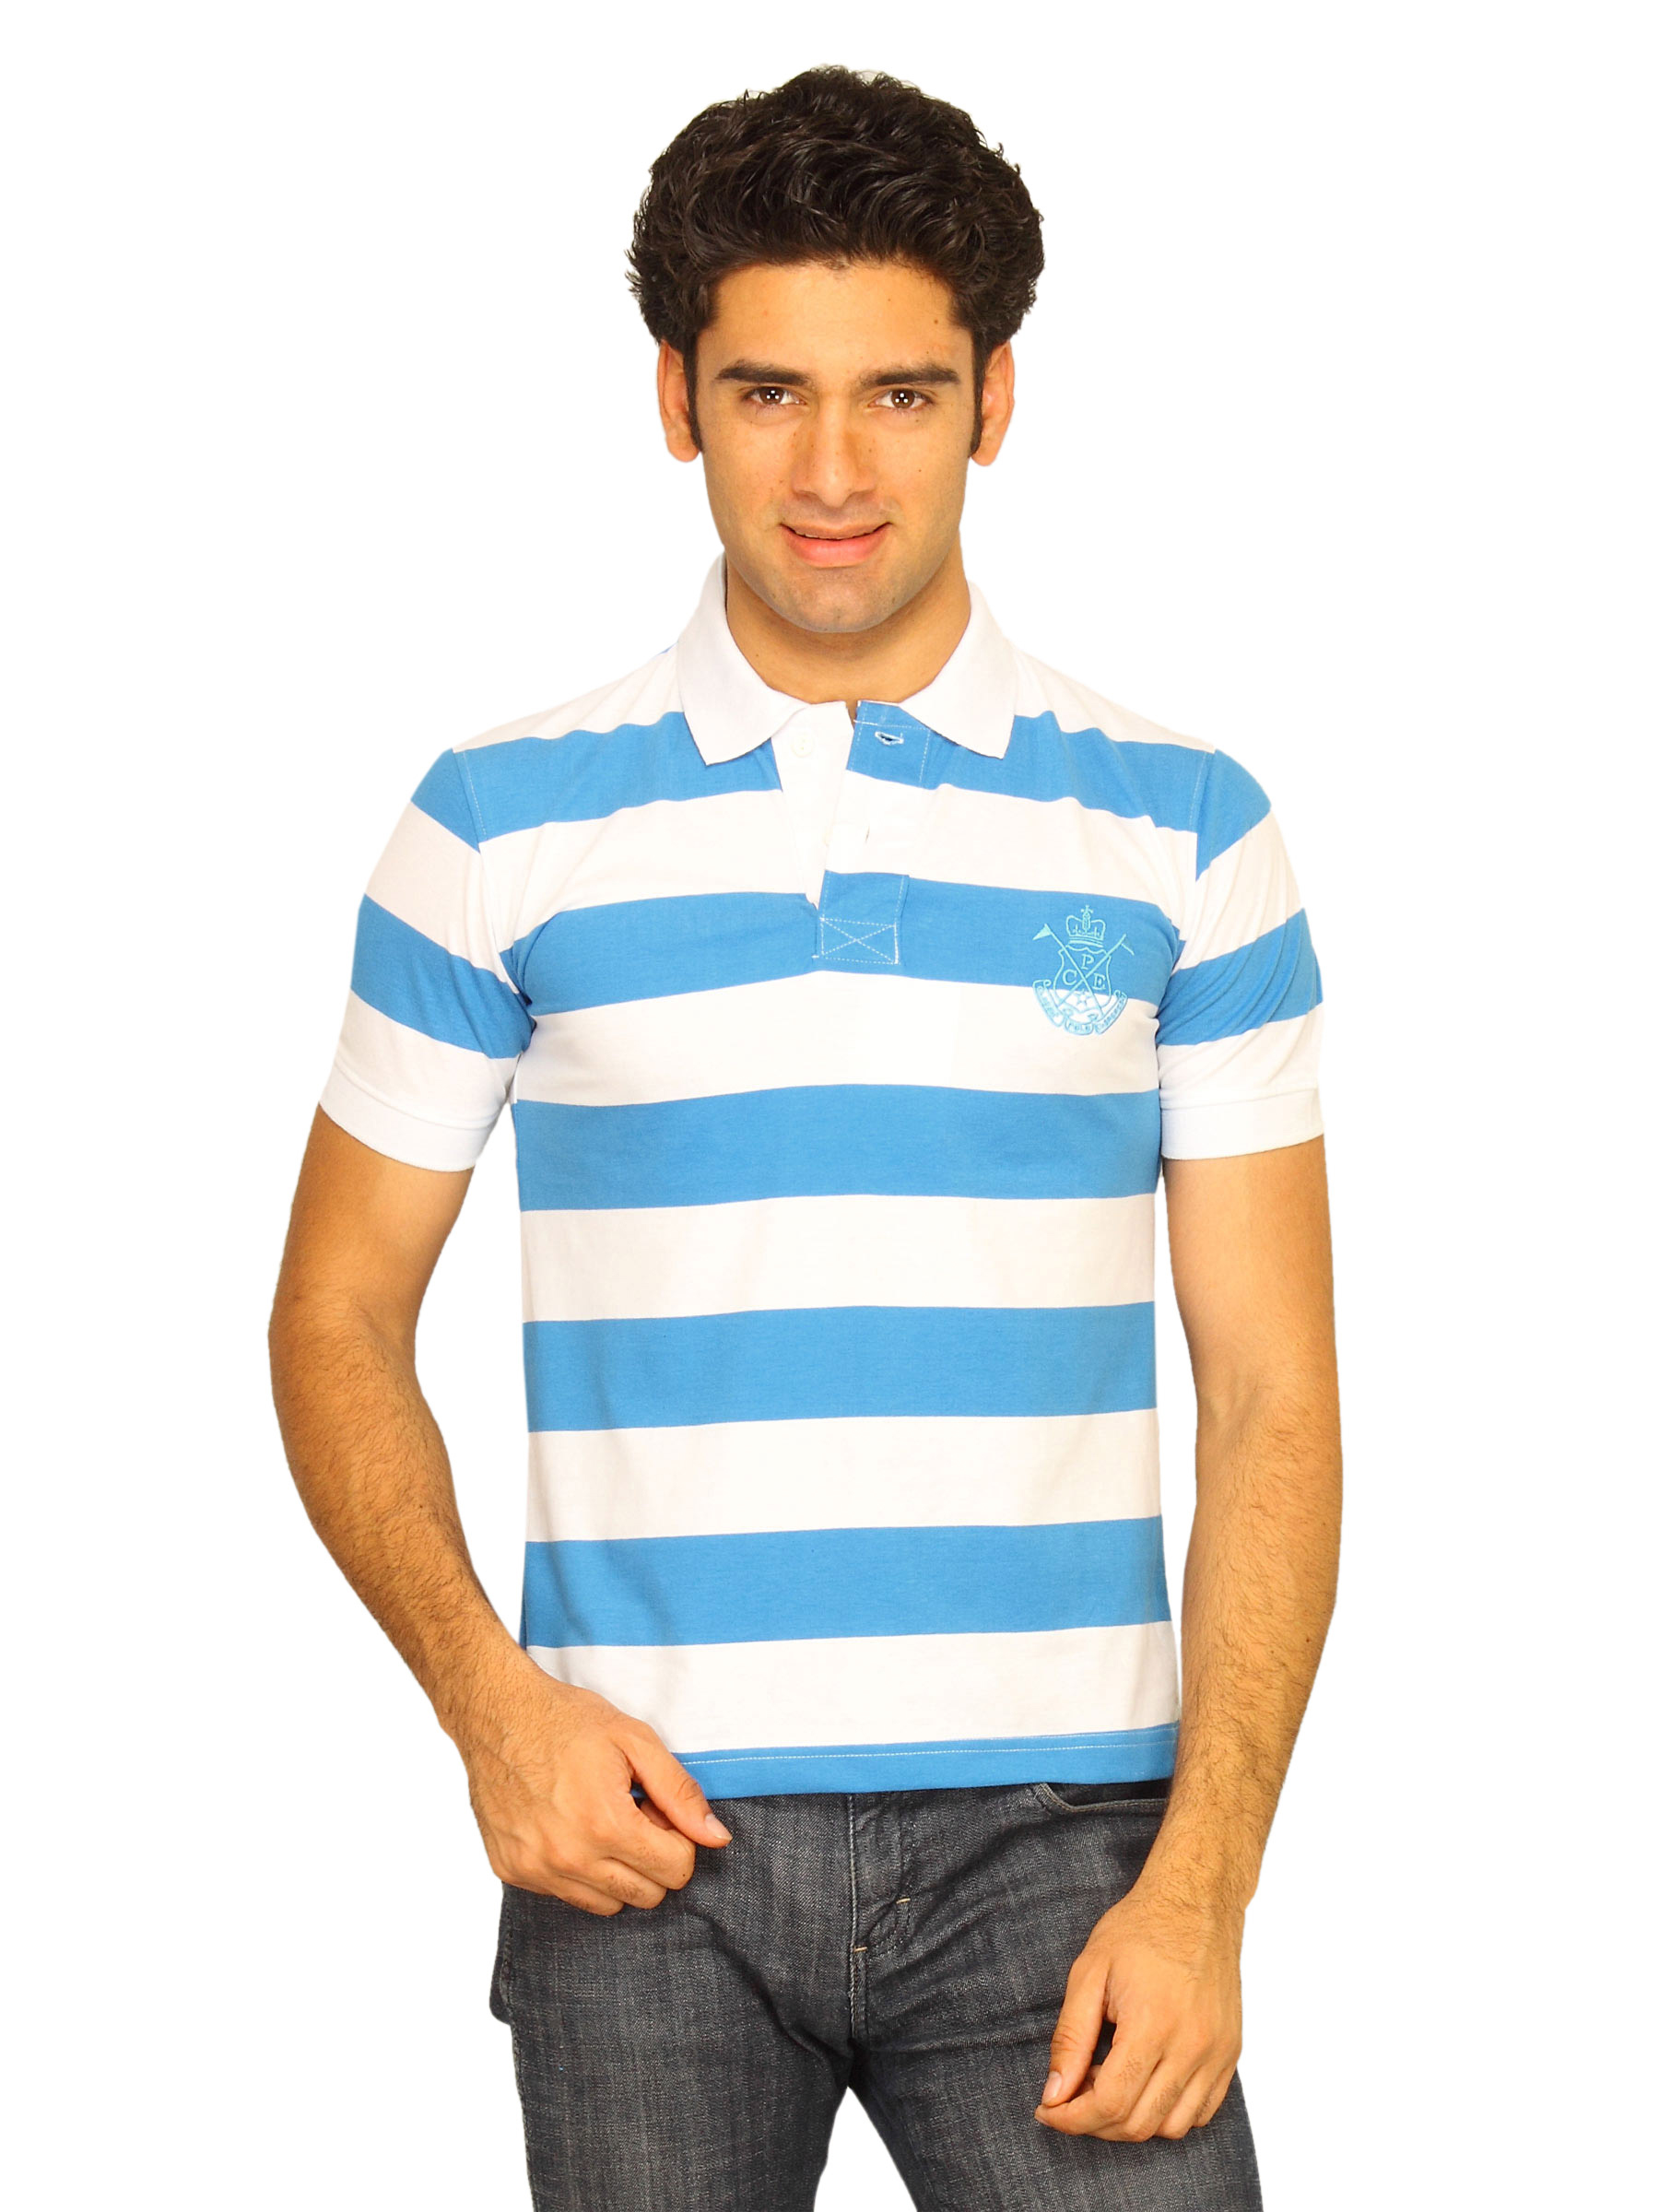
Classic Polo Men's White T-shirt with Dark Blue Stripes
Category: Apparel / Topwear / Tshirts
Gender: Men
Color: White
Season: Winter 2011
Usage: Casual